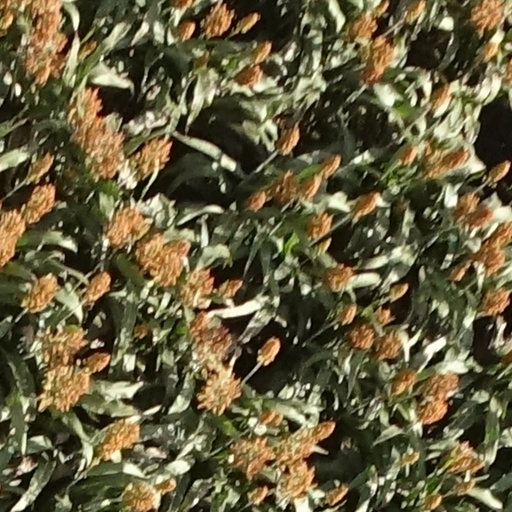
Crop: sorghum